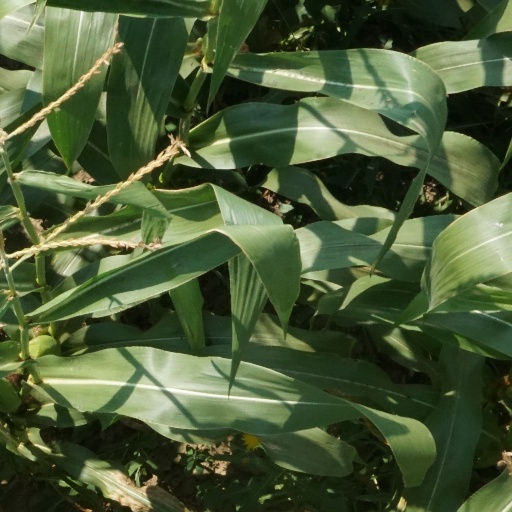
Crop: maize; corn